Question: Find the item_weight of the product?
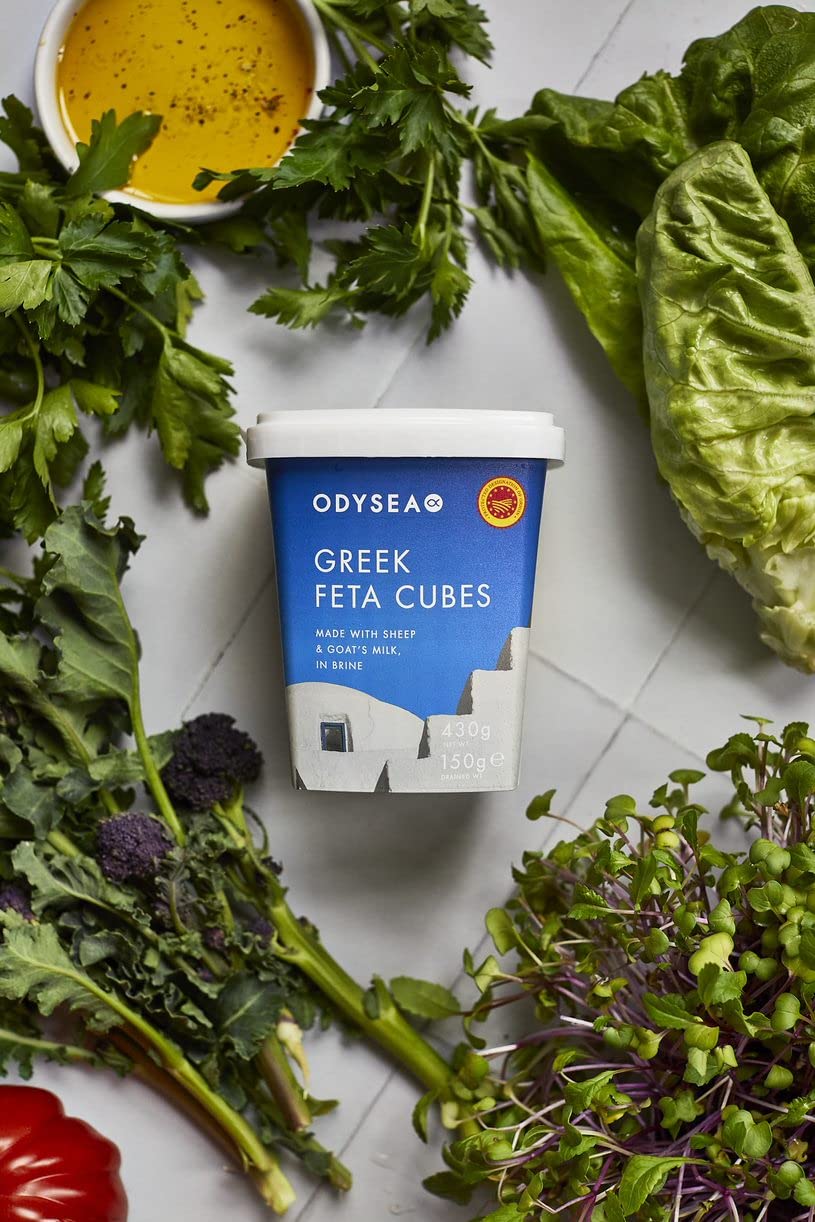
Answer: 430 gram